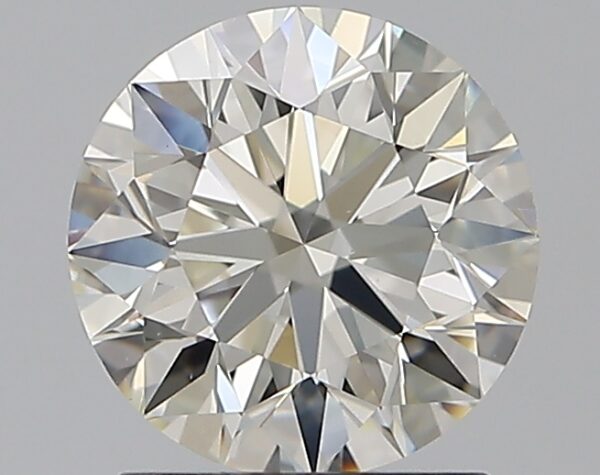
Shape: round
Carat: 1.29
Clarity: VS1
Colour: J
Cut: EX
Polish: EX
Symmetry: EX
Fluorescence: N
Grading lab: GIA
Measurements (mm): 6.91 x 6.95 x 4.34